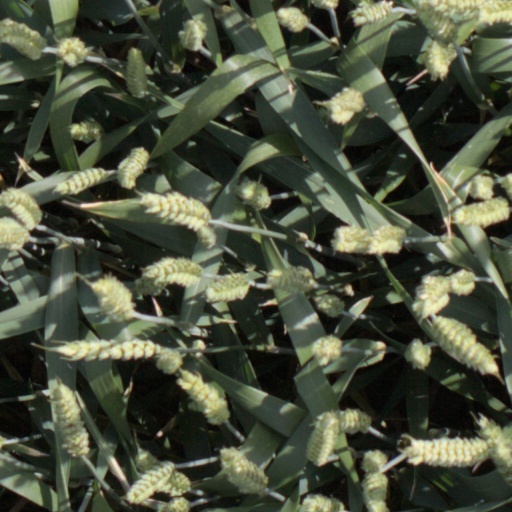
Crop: wheat